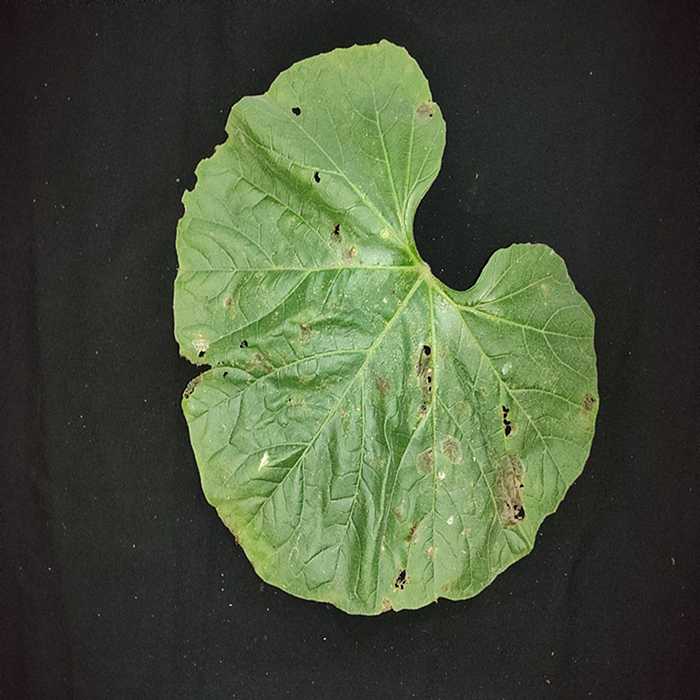
Plant: Bottle gourd
Label: Anthracnose